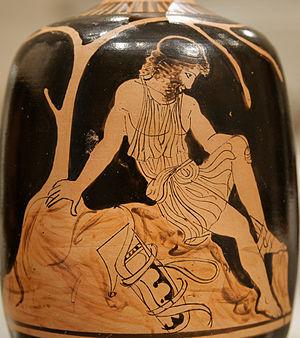
Philoctète à Lemnos. Lécythe aryballisque attique à figures rouges.
Philoctète était fils de Péas et le fidèle compagnon d'Héraclès, qui, en mourant, lui laissa ses redoutables flèches. Il s'était engagé, par serment, à ne jamais dévoiler le lieu où il avait déposé les cendres de ce héros. Mais les Grecs, sur le point de partir pour le siège de Troie, ayant appris de l'oracle de Delphes que, pour se rendre maîtres de cette ville, il fallait qu'ils fussent en possession des flèches d'Héraclès, envoyèrent des députés à Philoctète, pour apprendre en quel lieu elles étaient cachées.